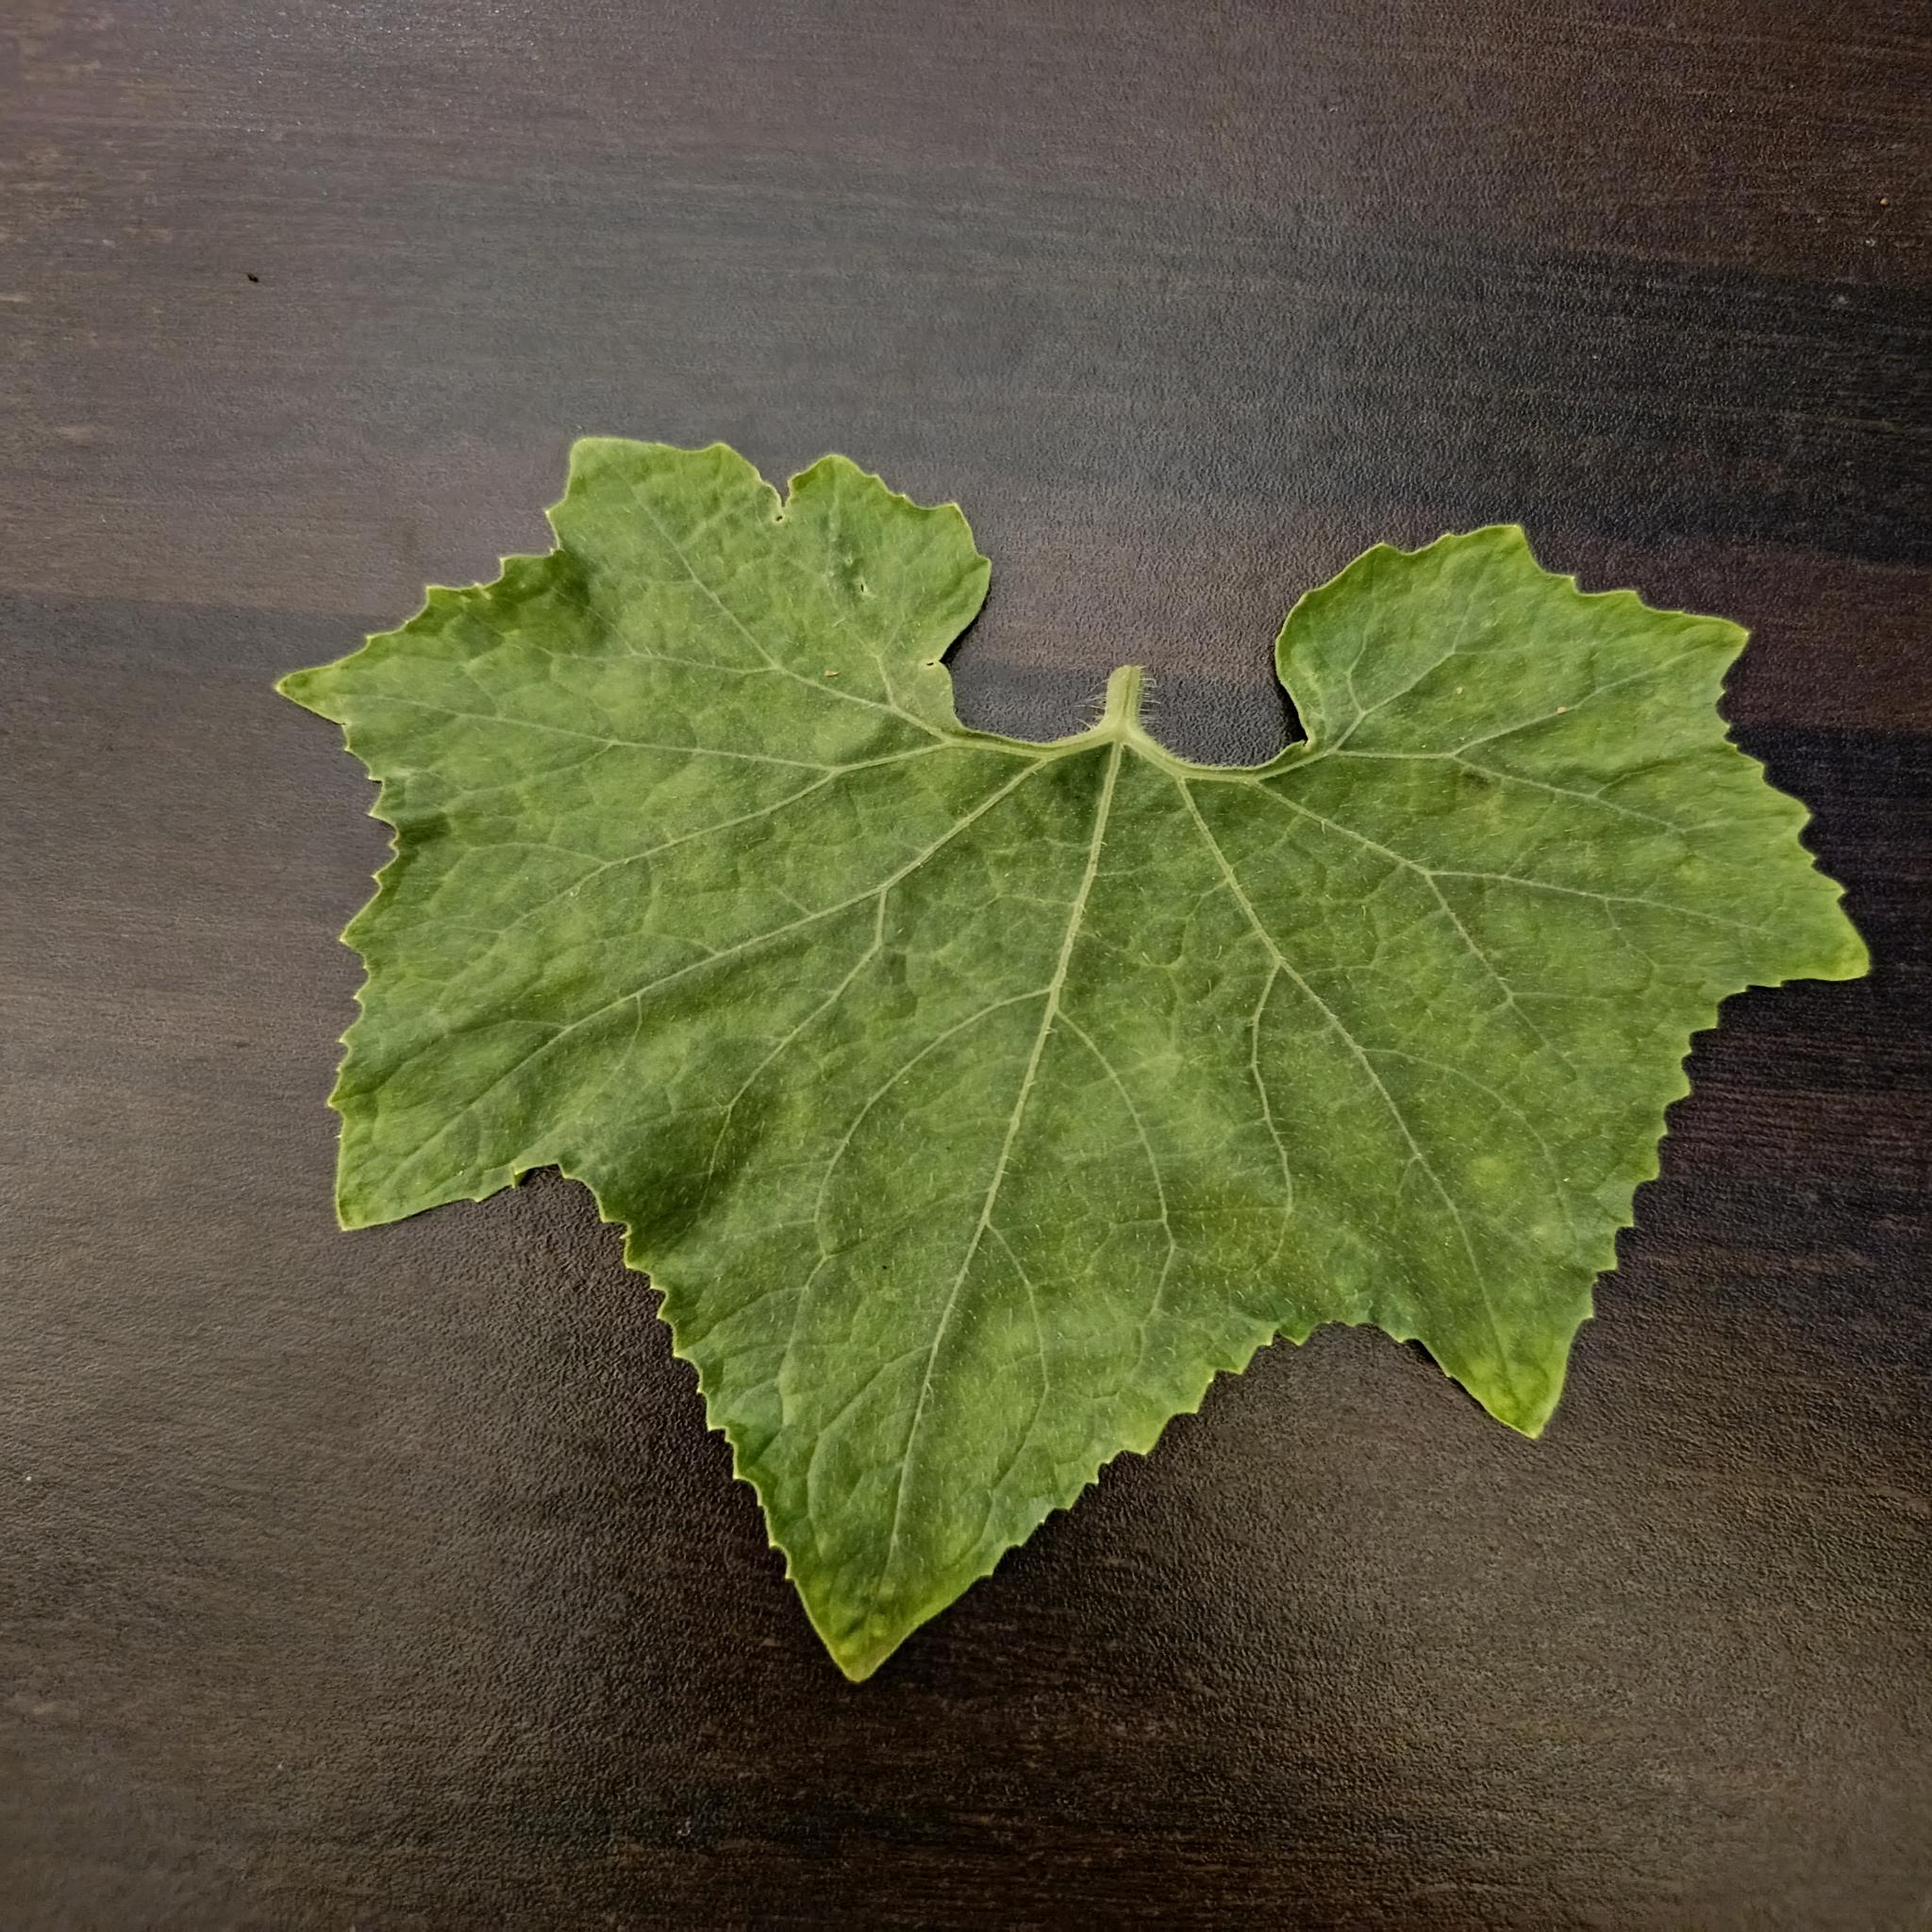
Label: Healthy